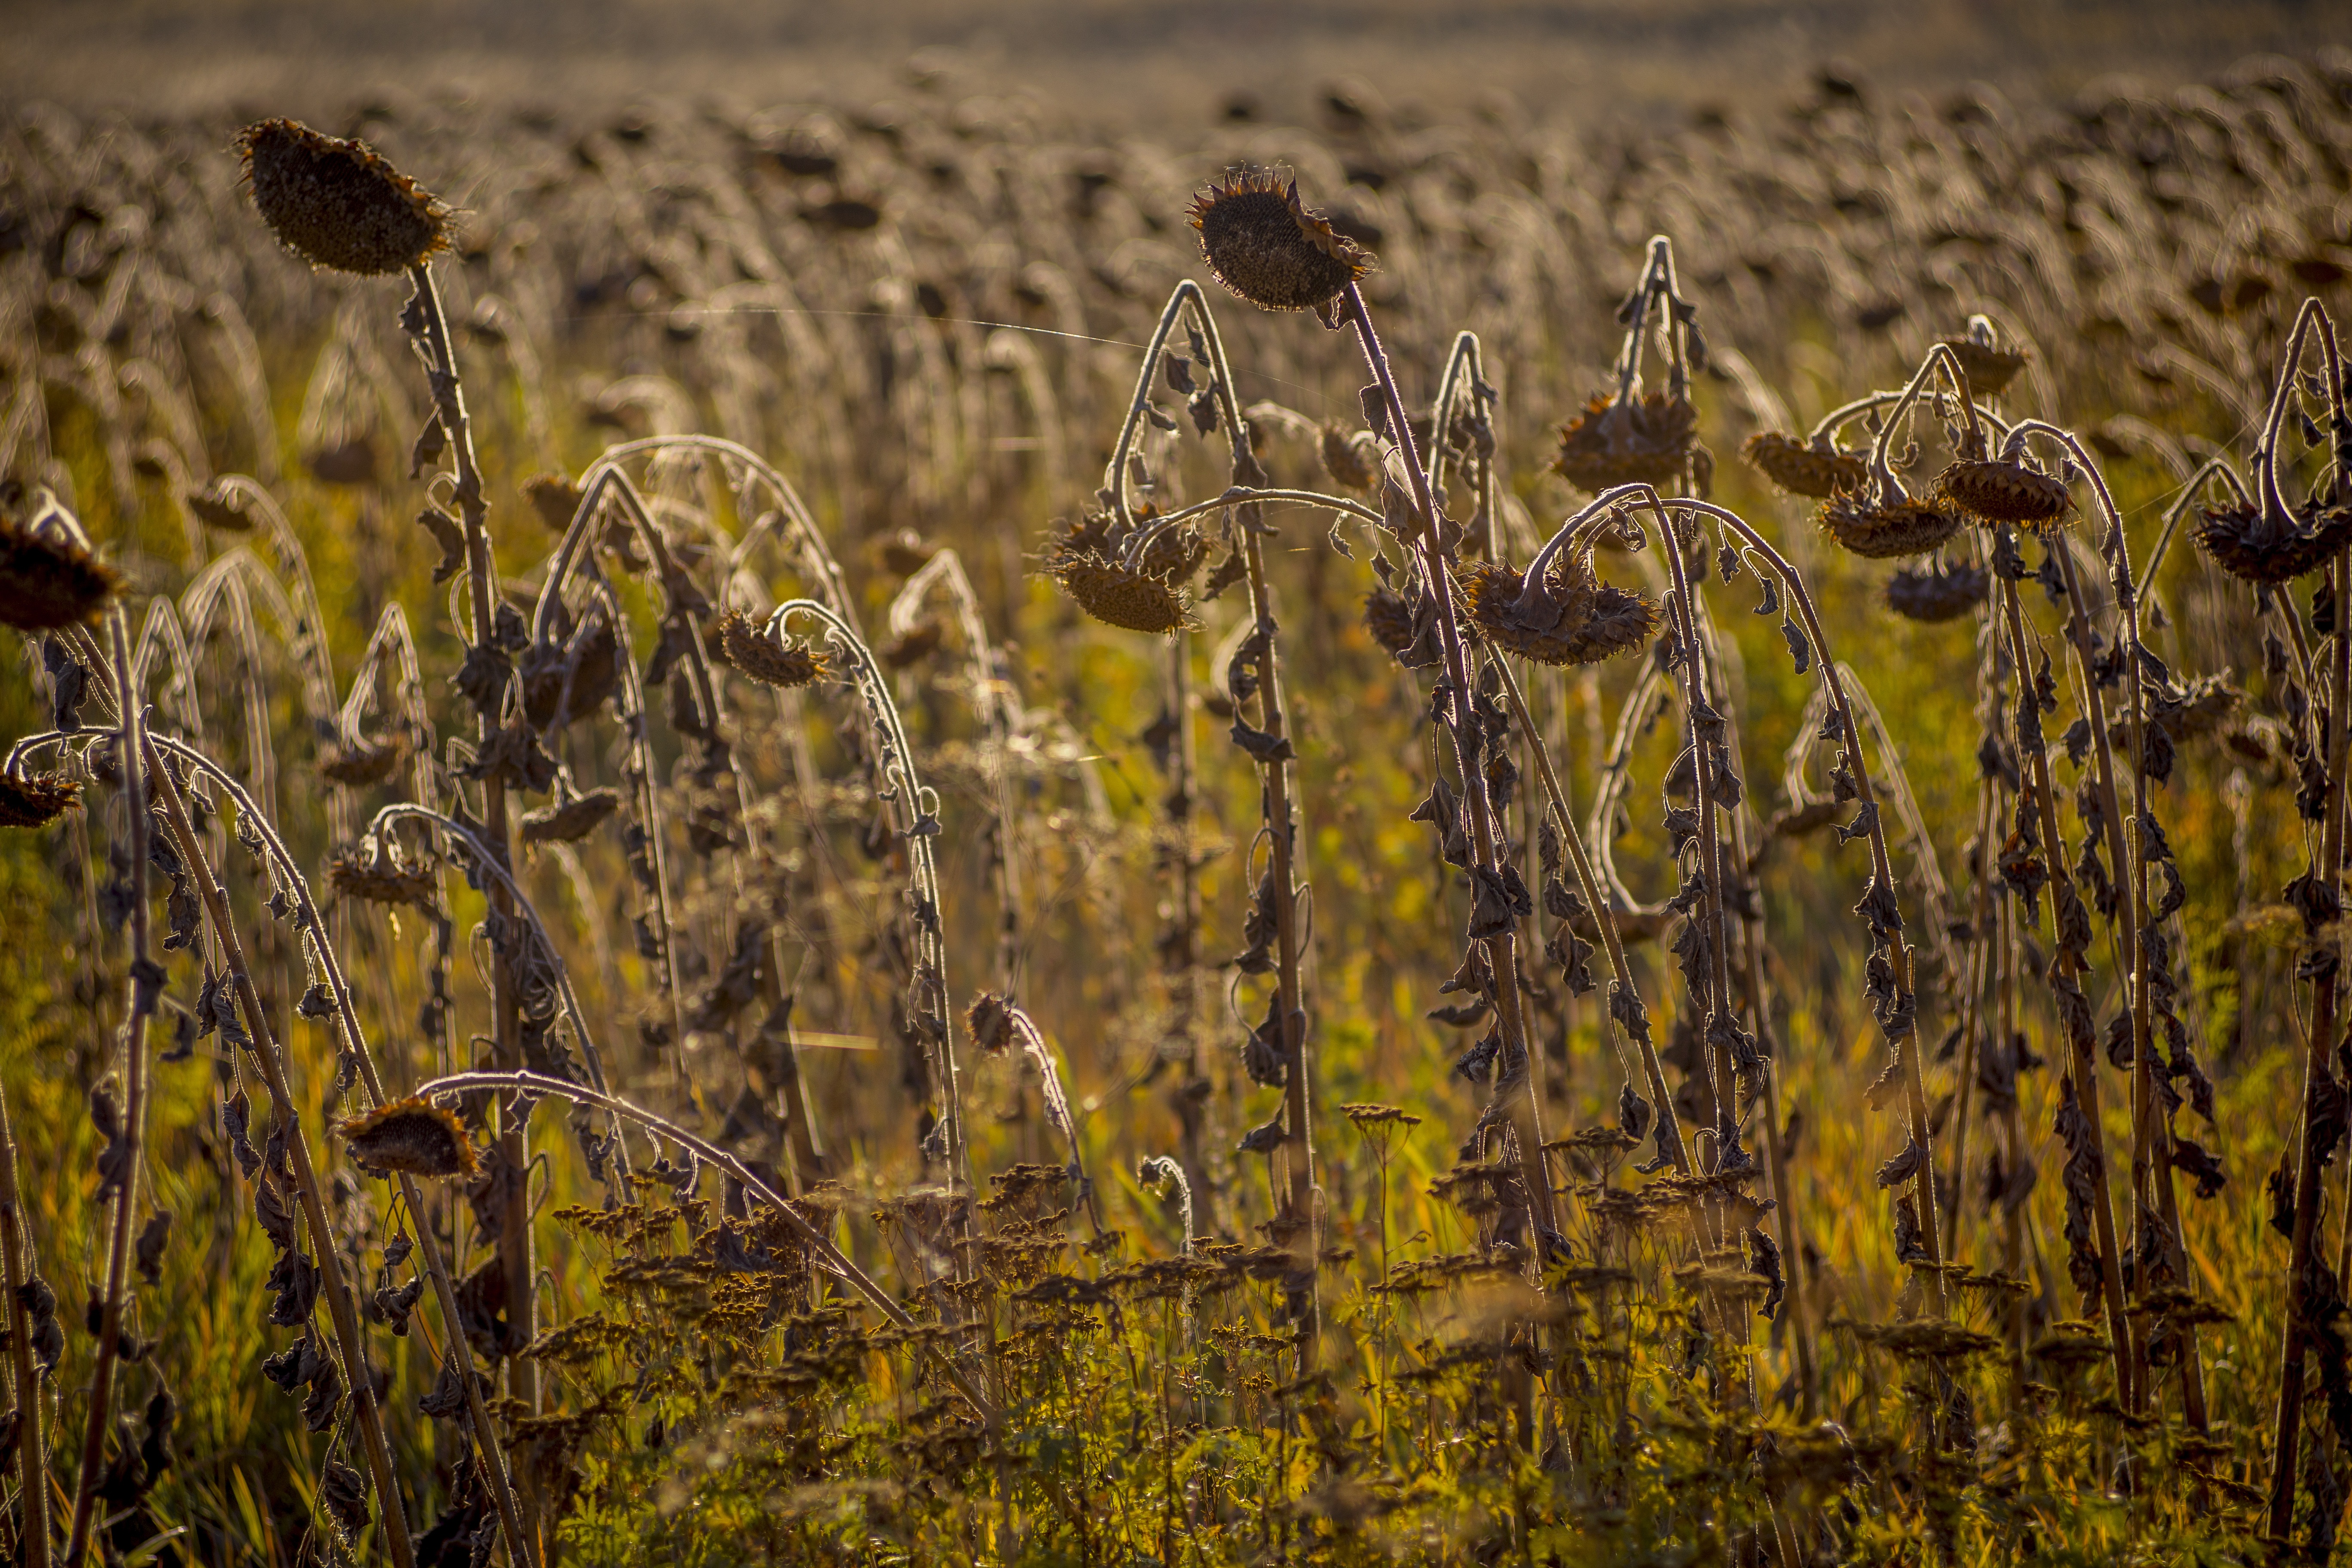
landscape, nature, grass, plant, sky, sun, field, farm, meadow, prairie, leaf, flower, summer, wildlife, environment, autumn, yellow, agriculture, flora, fauna, savanna, sunflower, plants, wildflower, seeds, sunflowers, grassland, wetland, ukraine, woodland, habitat, mood, sunflower seeds, flowering plant, natural environment, grass family, land plant